Bruce F. Caputo

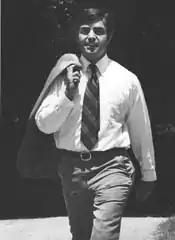
Bruce F Caputo

Caputo was elected to the New York State Assembly in 1972, representing a district in Yonkers. He was re-elected in 1974, and sat in the 180th and 181st New York State Legislatures. Caputo served on the Assembly Ways and Means, Housing and Insurance committees.